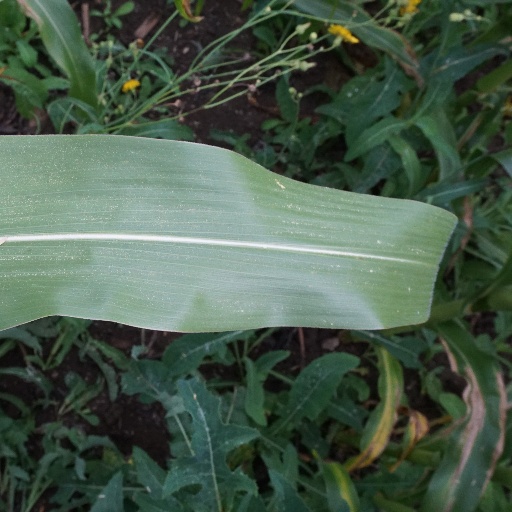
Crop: maize; corn